Question: Please indicate a possible affordance area of the sit_on_bench that can be used for sitting on
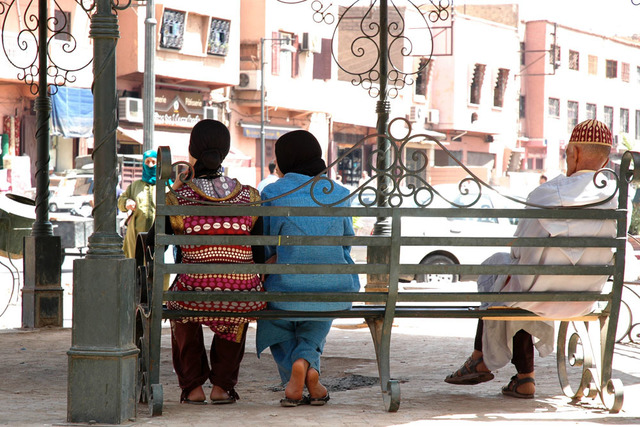
Answer: [138.452, 281, 610.5, 318.905]